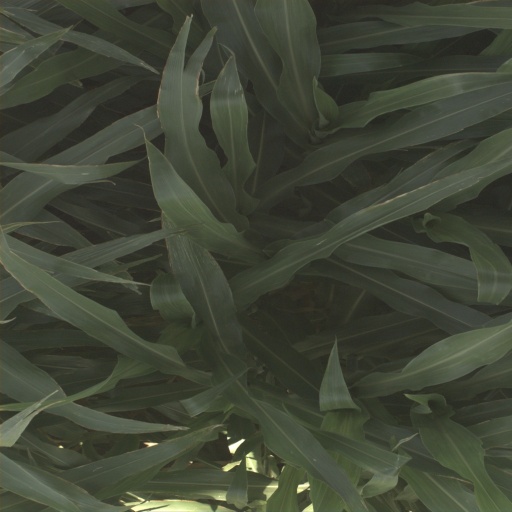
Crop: sorghum